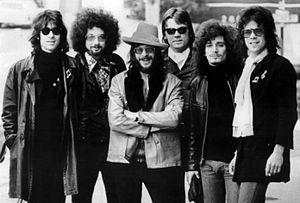
The J. Geils Band
J. Geils Band i 1973
The J. Geils Band er et amerikansk rockband dannet i 1967 i Worcester i Massachusetts af guitaristen J. Geils. Bandets oprindelige navnet var 'Snoopy and the Sopwith Camels', men de skiftede kort efter navn til J. Geils Band.